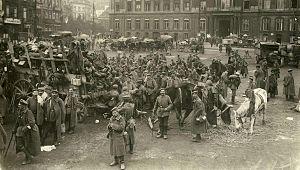
Place Saint lambert 1914
Le palais des princes-évêques de Liège ou palais épiscopal de Liège, se situe sur la place Saint-Lambert dans le centre de Liège. Le Palais actuel, devenu le palais de justice de Liège, a été reconstruit au XVIᵉ siècle à l'initiative du cardinal Érard de La Marck, à l'emplacement d'un ancien édifice détruit lors du sac de Charles le Téméraire. Une nouvelle aile néo-gothique, le palais provincial, est construite entre 1849 et 1853.
Liège, aussi surnommée « La Cité ardente », est une ville francophone de l'est de la Belgique. Elle est le chef-lieu de la province de Liège et la capitale économique de la Wallonie. De 972 à 1795, elle fut la capitale de la Principauté de Liège. Du VIIIᵉ au XVIᵉ siècle, elle fut le siège du vaste évêché de Liège, héritier de la Civitas Tungrorum.